Church of Saint-Philbert-de-Grand-Lieu

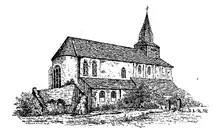
The abbey church before 1860.

The abbey church was built around 815 on the land of an ancient estate called Déas (now Saint-Philbert-de-Grand-Lieu), given to the monk Saint Philibert in the 6th century. Dependent on the Abbey of Noirmoutier, it provided for the latter's needs. Its construction was authorized by Louis I, Charlemagne's son. The site was also safer from Viking raids, being located deeper inland. Indeed, Noirmoutier Abbey was attacked by the Normans on numerous occasions during the first half of the ninth century. As reported by Ermentaire, a young monk from Noirmoutier, the Benedictine monks opened the tomb of Saint Philibert on June 7, 836, took the Roman road via Bois-de-Céné and Paulx, and fled to Déas with the relics. Under the leadership of Abbot Hilbod, the site was refitted to provide a more effective defense against looters.